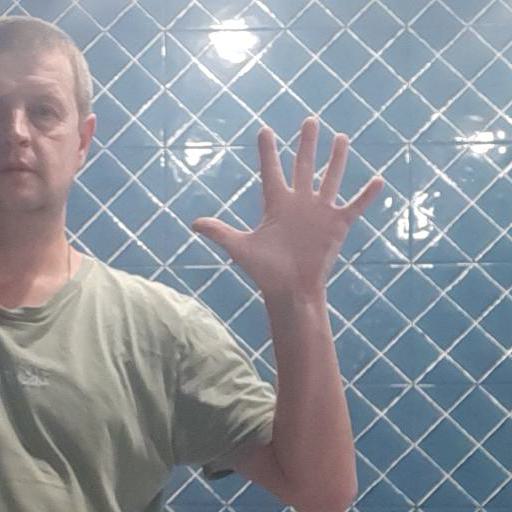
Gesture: palm